Daniel Te'o-Nesheim

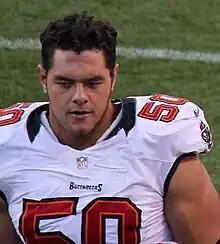
Te'o-Nesheim with the Tampa Bay Buccaneers in 2012

Daniel Te'o-Nesheim (né Nesheim; June 12, 1987 – October 29, 2017) was an American Samoan player of American football who was a linebacker in the National Football League (NFL). He was selected by the Philadelphia Eagles in the third round of the 2010 NFL draft. He played college football for the Washington Huskies.